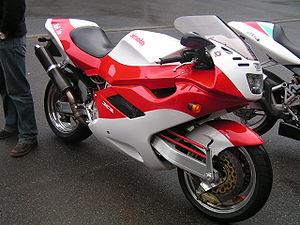
La Bimota Tesi est un modèle de motocyclette, produit par le constructeur italien Bimota. Si le premier prototype est dévoilé en 1983, il faut attendre 1990 pour qu'un modèle autorisé à circuler sur route ouverte soit commercialisé ; c'est la Tesi 1/D. La Tesi 2/D, fruit du travail d'un préparateur italien qui la propose sous son propre nom, reprend la lignée arrêtée en 1994, suivie en 2007 par la Tesi 3/D, faisant ainsi perdurer ce modèle jusqu'à aujourd'hui.